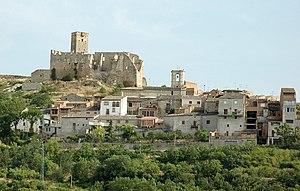
Ciutadilla est une commune d'Espagne dans la communauté autonome de Catalogne, province de Lérida, de la comarque d'Urgell.